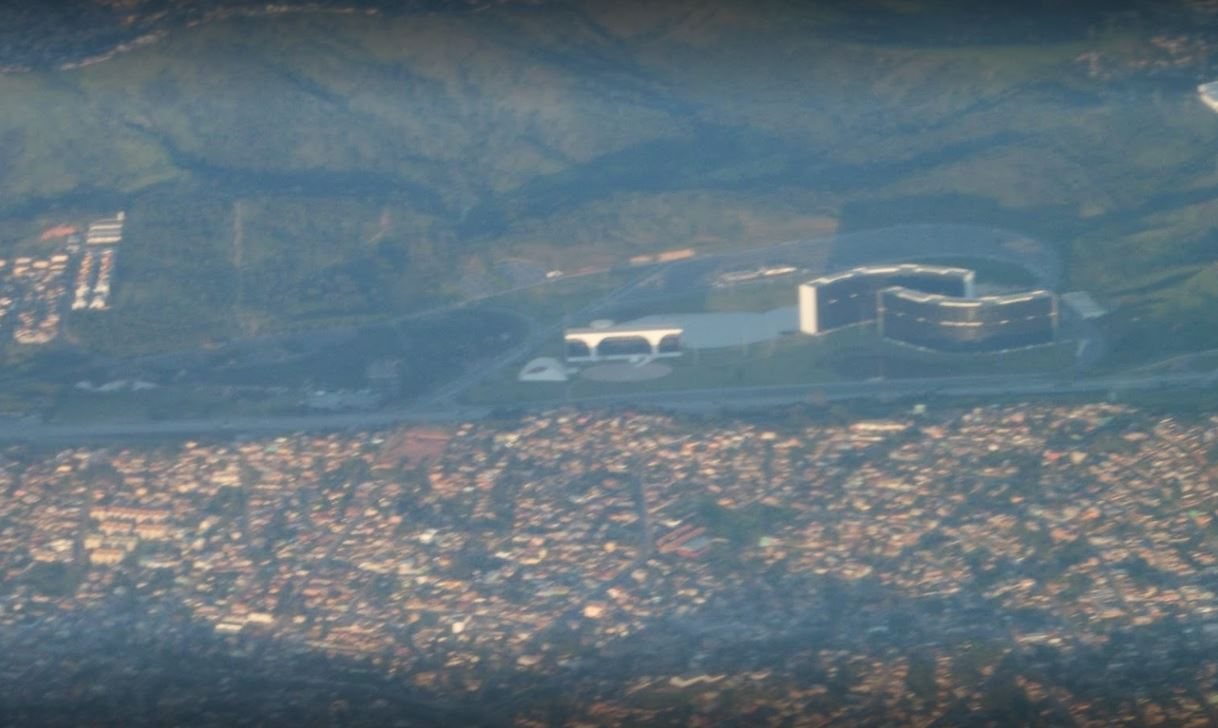
Fire: no
Smoke: no